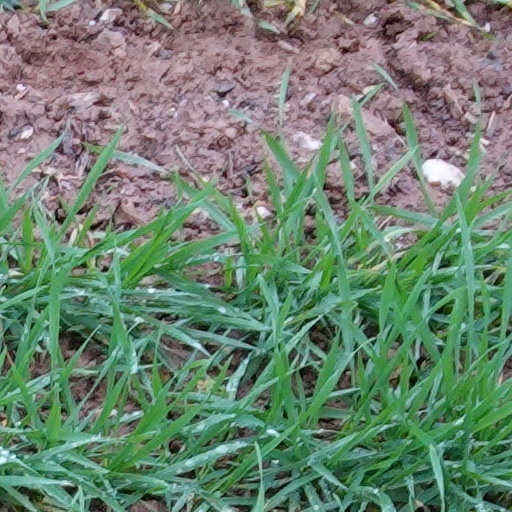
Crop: wheat